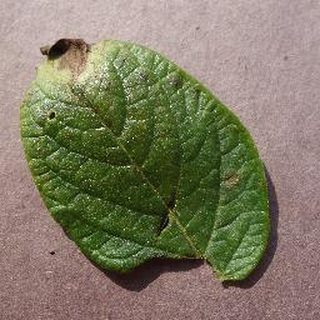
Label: potato_late_blight